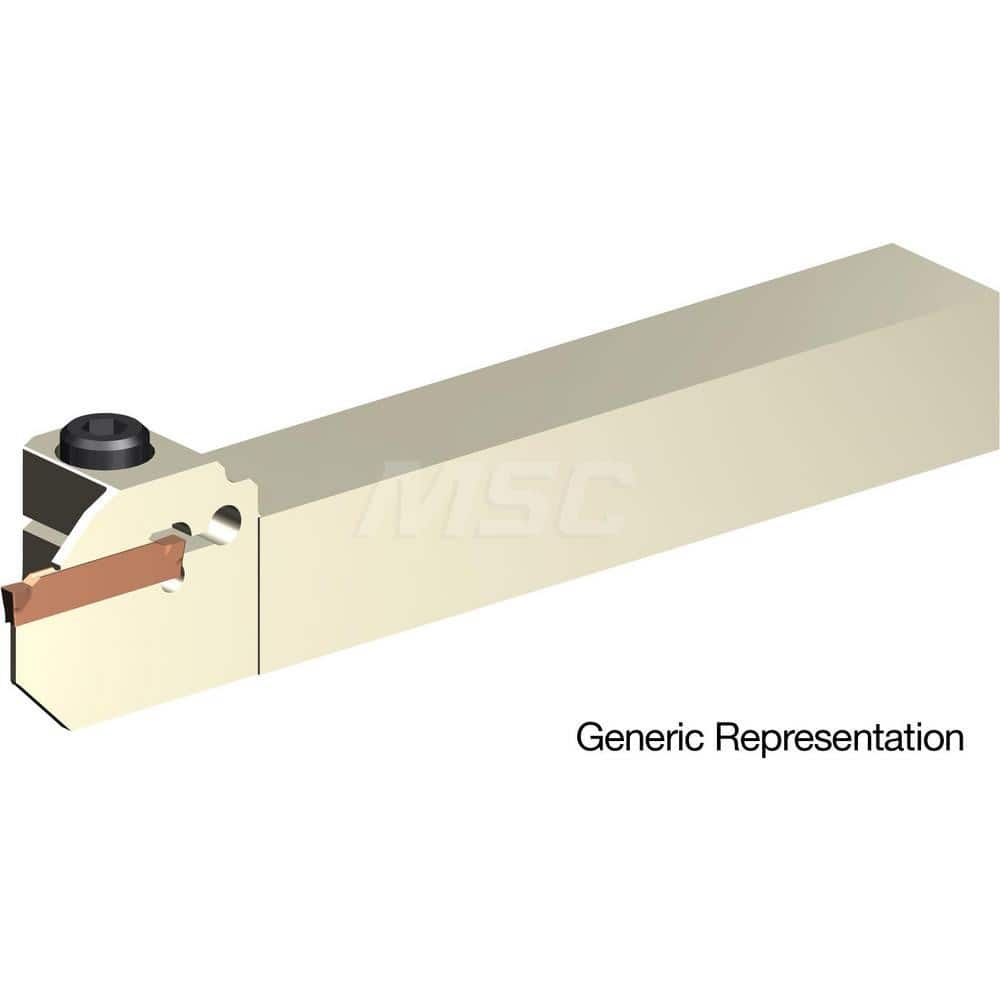
Indexable Cutoff Toolholder: 0.47″ Max Depth of Cut, 0.94″ Max Workpiece Dia, Right Hand 5/8″ Shank Height, 5/8″ Shank Width, Uses GCMN Inserts, Series GND
Item #: 15576945 Brand: Sumitomo Model #: 2600W57
Brand: Sumitomo
Category: Business & Industrial > Mining & Quarrying > Mining & Quarrying Supplies